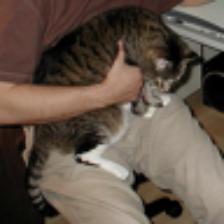
Label: NonHuman